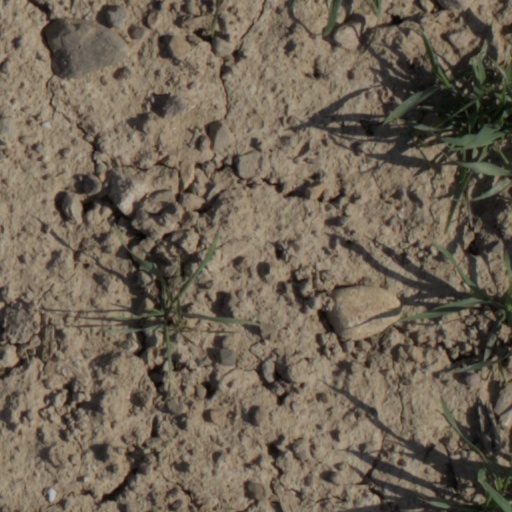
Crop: wheat